Spiritual Love (film)

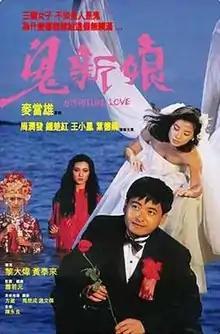
Film poster

Spiritual Love, also known as Ghost Bride or The Phantom Bride is a 1987 Hong Kong fantasy comedy film directed by David Lai and Taylor Wong and starring Chow Yun-fat, Cherie Chung, Pauline Wong and Deanie Ip.